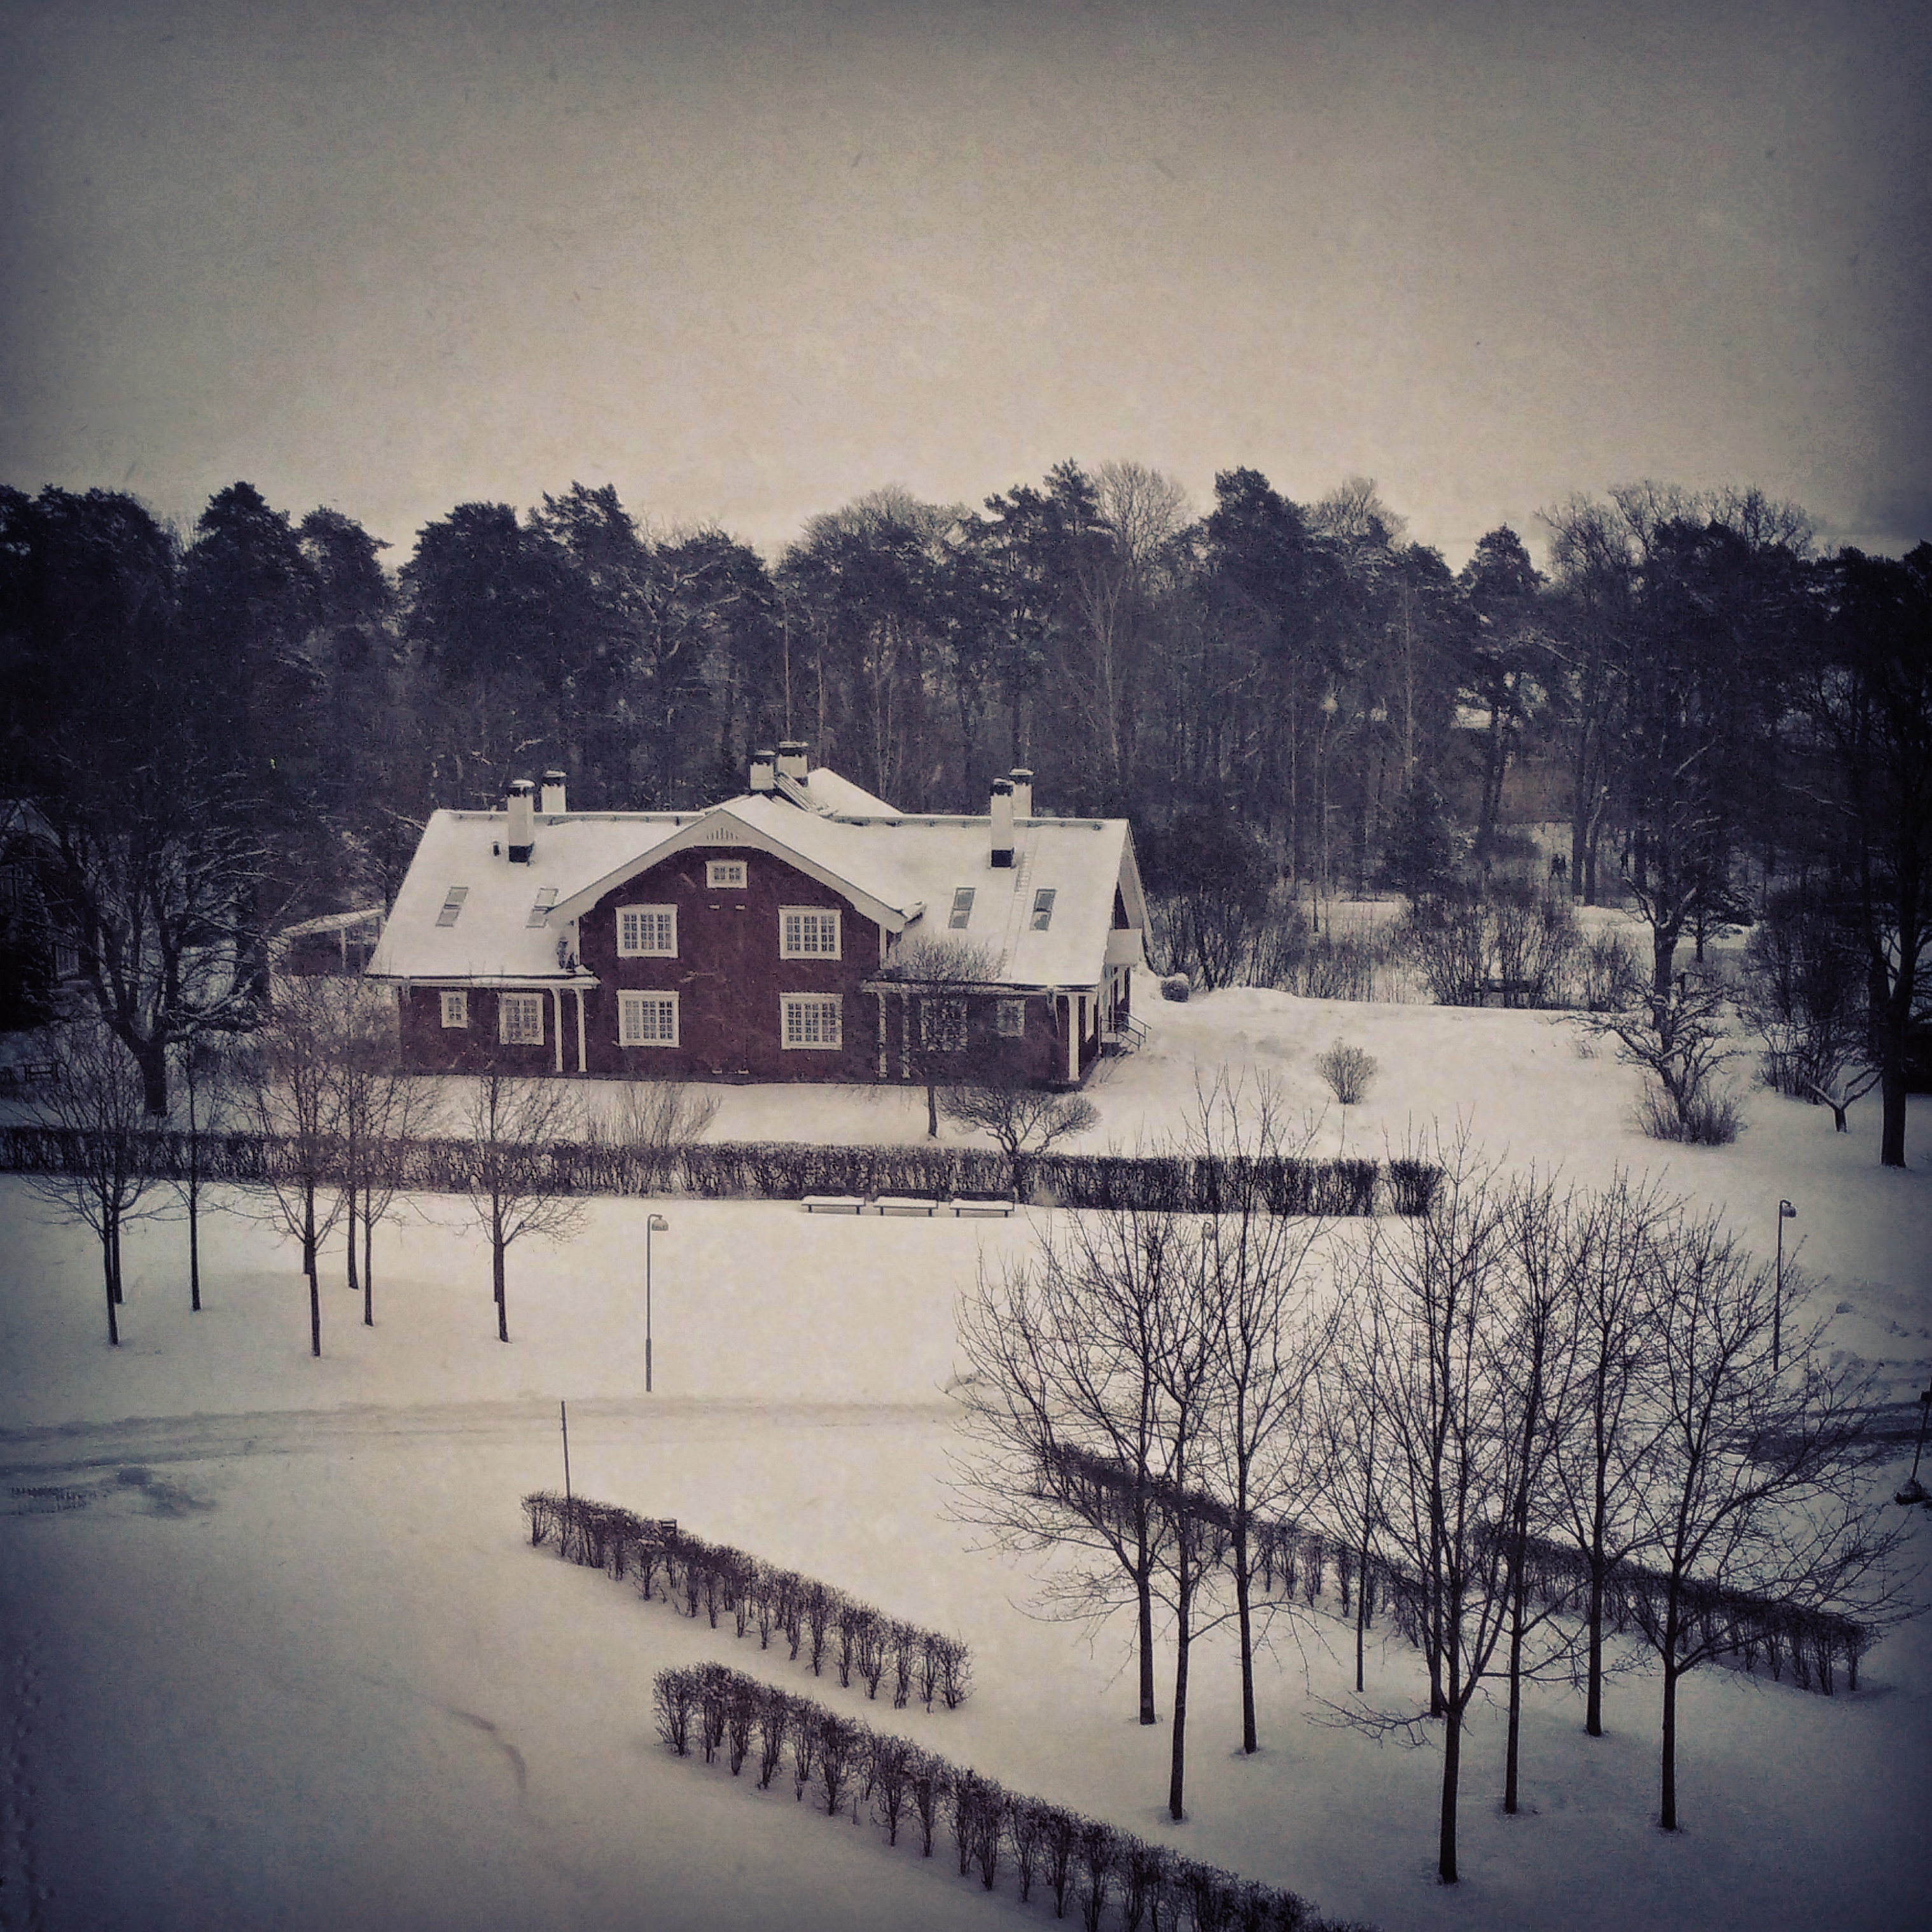
snow, winter, morning, dawn, dusk, evening, reflection, weather, season, freezing, atmospheric phenomenon